Kisses (2008 film)

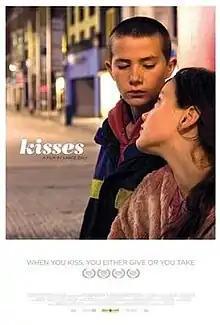
Theatrical release poster

Kisses is a 2008 Irish drama film directed by Lance Daly. The film is a coming of age drama about two ragamuffin preadolescents, next door neighbours from dysfunctional families living on the outskirts of Dublin, Ireland, who run away together one Christmas holiday.